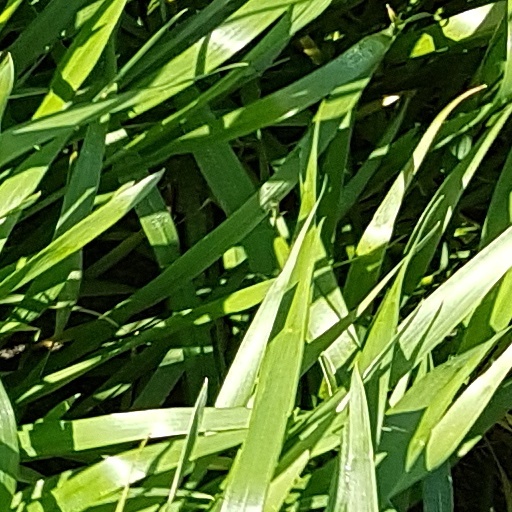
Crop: wheat